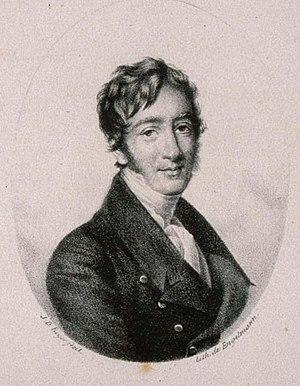
G. Engelmann (portrait)
Godefroy Engelmann, né le 17 août 1788 à Mulhouse où il est mort le 25 avril 1839, est un artiste dessinateur et imprimeur lithographe français. Il fut aussi l’inspirateur de la Société industrielle de Mulhouse, dont il lança l’idée en 1812.